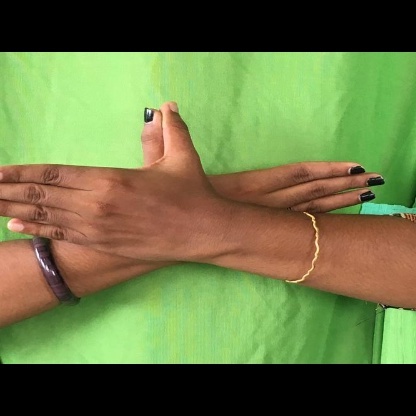
Mudra: Garuda